Batgirl

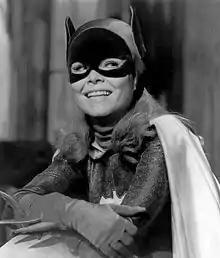
Yvonne Craig poses in the Batgirl costume from the 1960s television show

Portrayed by Yvonne Craig, the character's first adaptation outside of comic books took place in the third season of "Batman" (1967), Barbara Gordon having been discussed months earlier by her father and Batman in the second-season episodes "Batman's Waterloo" and "The Duo Defy". Les Daniels, in "Batman: The Complete History" (2004), wrote that the goal of ABC was to "attract new audience members, especially idealistic young girls and less high-minded older men." According to Craig: "I used to think the reason they hired me was because they knew I could ride my own motorcycle ... I realized they hired me because I had a cartoon voice." A shared criticism of Batgirl and other female superheroes in television that came later (such as Wonder Woman and the Bionic Woman), is that she was not allowed to engage in hand-to-hand combat on screen. As such, "her fights were choreographed carefully to imitate the moves of a Broadway showgirl through the use of a straight kick to her opponent's face rather than the type of kick a martial artist would use." However, Craig has also stated: "I meet young women who say Batgirl was their role model ... They say it's because it was the first time they ever felt girls could do the same things guys could do, and sometimes better. I think that's lovely." During the early 1970s, Craig portrayed Batgirl once again in a public service announcement to advocate equal pay for women.